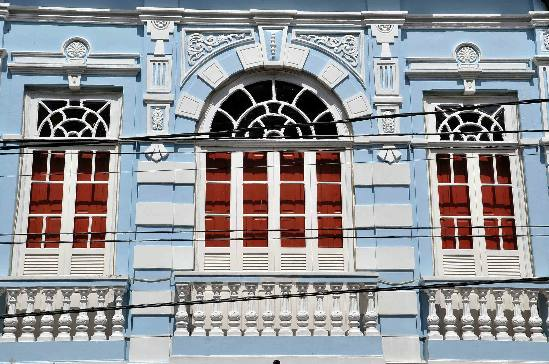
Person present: No